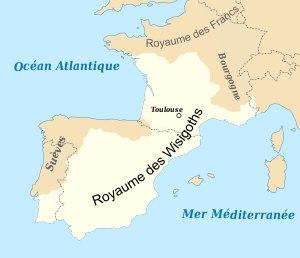
L'histoire d'Agde s'étend sur une longue période d'environ vingt-six siècles, jalonnée notamment par les Phocéens, les Romains, les Wisigoths. Comme toutes les communes du Bas-Languedoc, elle a subi la Croisade des Albigeois et les guerres de religion.